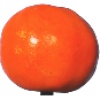
Label: clementine